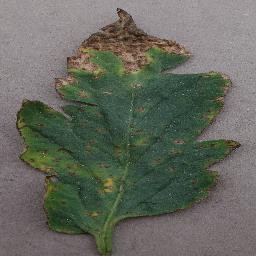
Label: Tomato___Bacterial_spot